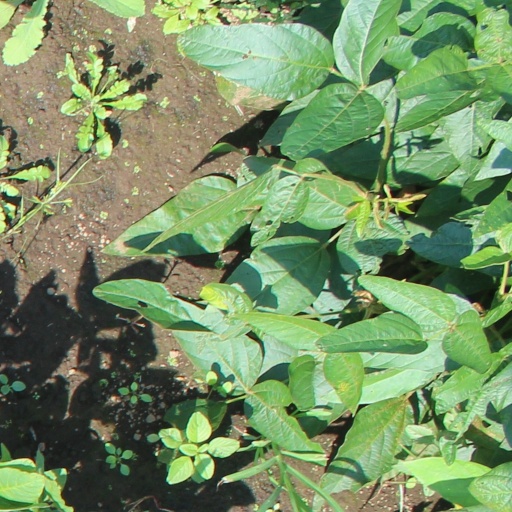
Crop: soybean